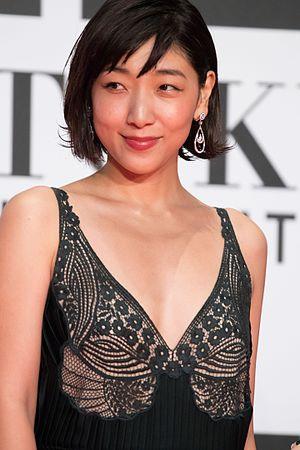
Sakura Andō, née à Tokyo le 18 février 1986, est une actrice japonaise. Elle est arrière petite-fille d’Inukai Tsuyoshi, un homme d'État japonais, dix-huitième premier ministre du Japon.